Airbus Helicopters H160

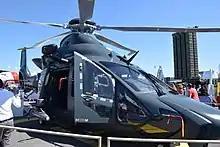
Airbus Helicopters H160M Guépard mock-up at Paris Air Show 2019

In November 2015, it was announced that certification of the H160 and its entry into service with civil operators were both scheduled to take place in 2018; a military-orientated variant, designated H160M, is aimed to enter service in 2022. In March 2016, H160 program chief Bernard Fujarski stated that nearly all milestones set for 2015 had been achieved, save for the second prototype's first flight having been delayed to January 2016, and that the H160's aerodynamic configuration had been validated. Testing had revealed a need to relocate some electronics systems to the rotorcraft's nose from the rear portion of the main fuselage for center of gravity reasons, while the fenestron shrouded tail rotor had reportedly exceeded performance expectations.